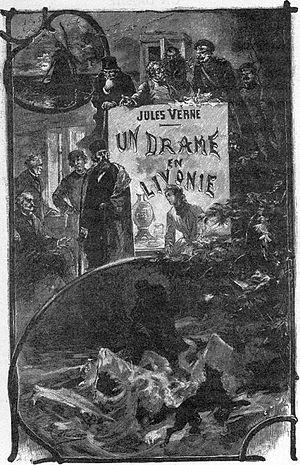
Jules Verne: ""Un drame en Livonie"" (1893), dessins par Léon Benett."